EG Group

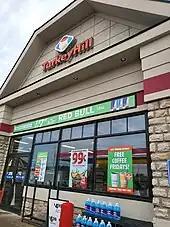
A Turkey Hill Minit Markets location in Columbus, Ohio offering Cumberland Farms branded coffee in 2021

In early 2020, EG Group announced that they were opening 150 UK bakery outlets under a partnership with Cinnabon by 2025.